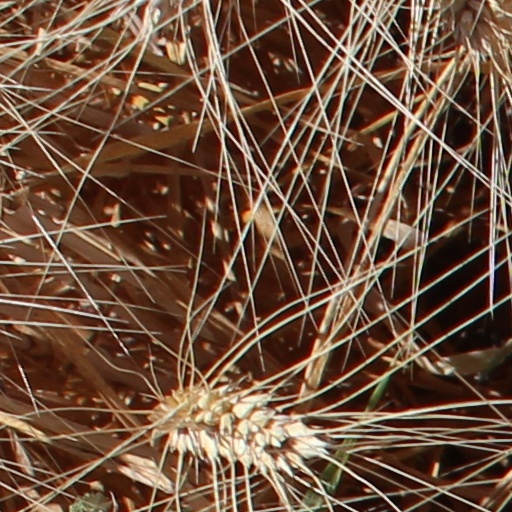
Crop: wheat